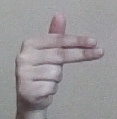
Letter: ghain